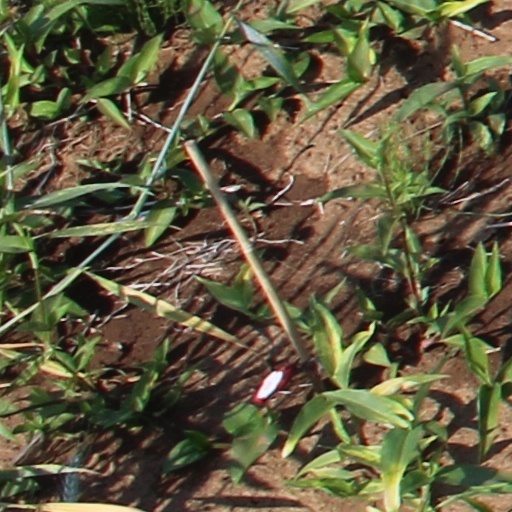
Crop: wheat